Hatchet II

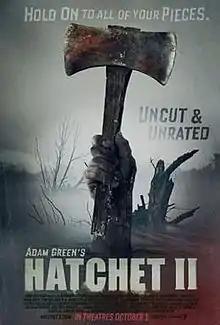
Theatrical release poster

Hatchet II is a 2010 American slasher film written and directed by Adam Green. It is the sequel to "Hatchet" and the second installment in the titular film series. Picking up right where the first film ended, "Hatchet II" follows Marybeth as she escapes the clutches of the deformed, swamp-dwelling killer Victor Crowley. After learning the truth about her family's connection to the hatchet-wielding madman, Marybeth returns to the Louisiana swamps along with an army of hunters to recover the bodies of her family and exact the bloodiest revenge against the bayou butcher.